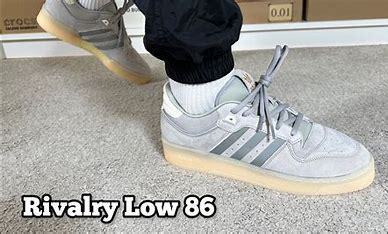
Brand: Adidas
Model: Rivalry 86